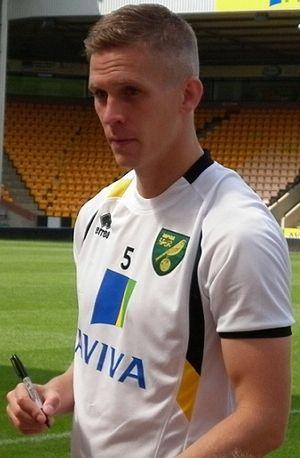
Steven "Steve" William Morison, né le 29 août 1983 à Enfield, est un footballeur international gallois qui évolue au poste d'attaquant à Shrewsbury Town en prêt de Millwall.